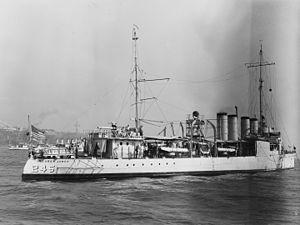
La Mid-Ocean Escort Force a fait référence à l'organisation d'escortes anti-sous-marines pour les convois commerciaux de la Seconde Guerre mondiale entre le Canada et Terre-Neuve, et les îles britanniques. L'attribution d'escortes américaines, britanniques et canadiennes à ces convois reflétait les préférences des États-Unis lors de leur déclaration de guerre, et l'organisation a persisté pendant l'hiver 1942-1943 malgré le retrait des navires américains des groupes d'escorte. À l'été 1943, les escortes américaines de l'Atlantique se concentraient sur les convois CU les plus rapides et les convois UG entre la baie de Chesapeake et la mer Méditerranée ; et seules les escortes britanniques et canadiennes sont restées sur les convois HX, SC et ON.
Voici la liste des destroyers de la marine des États-Unis. La liste est organisée en fonction du numéro d'immatriculation du navire puis par ordre alphabétique.
Cette liste dresse les plus grandes catastrophes maritimes pendant la Seconde Guerre mondiale au regard du nombre de victimes. Du fait de son contexte, une Seconde Guerre mondiale sanguinaire entachée de nombreux drames, ces catastrophes resteront longtemps quasi ignorées.
L'USS Reuben James (DD-245) était un destroyer de classe Clemson mis en service dans la marine de guerre américaine dans les années 1920. Baptisé en l'honneur de Reuben James, marin du XIXᵉ siècle s'étant distingué lors de la guerre de Tripoli, il est le premier navire de l'US Navy perdu pendant la Seconde Guerre mondiale.